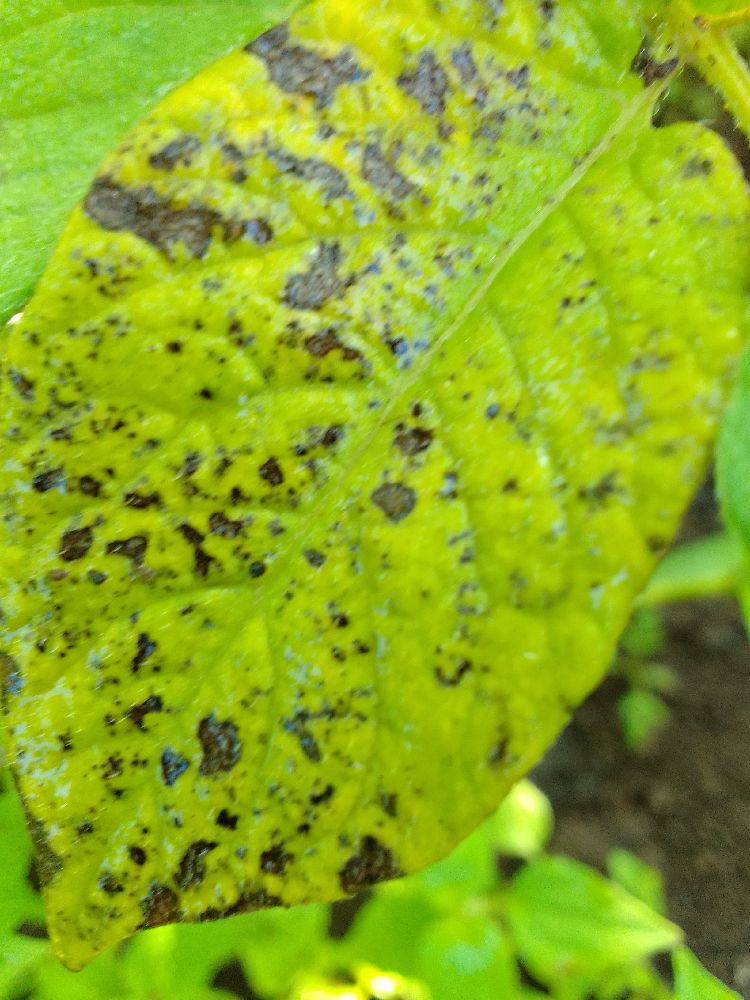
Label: Early blight